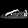
Label: Sneaker